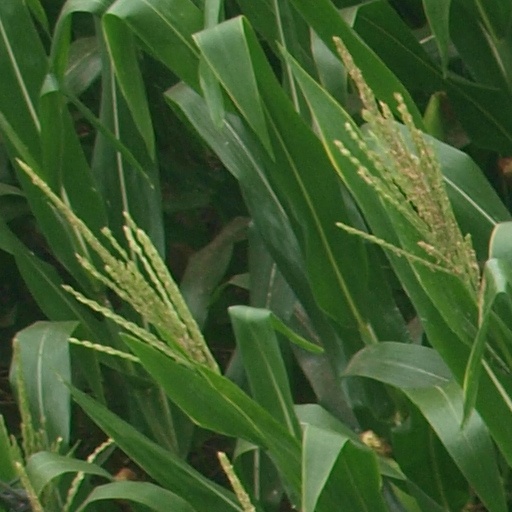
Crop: maize; corn